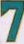
Number: 7